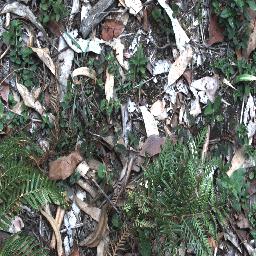
Label: negative